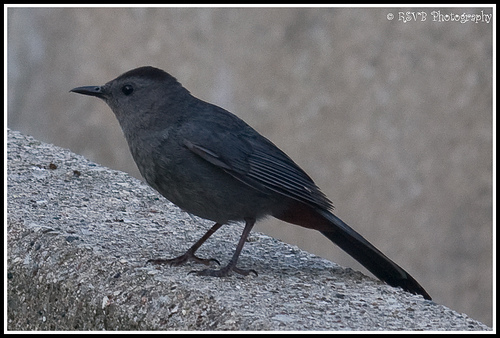
a small bird with a black pointed bill, black tarsus and feet, with charcoal colored feathers all over.
this bird is black in color with a black beak and black eye rings.
an all black small bird with long tail feathers and a darker black patch on its crown.
this bird is all gray, with a black crown and a long tail.
this dark greyish-black bird has a dark black crown and long tail feather.
this is a uniformly dark bird with a slightly darker crown and tail.
a small black bird with short thin bill and long recticles.
a small bird all black in color, the top of his head is blacker than his body and his breast is blackish grey color.
this bird has wings that are black and has a long billthe bird has a small bill, black back and long outer rectrice.
Species: Gray Catbird